2013 Fred's 250

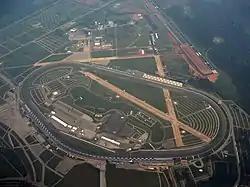
Talladega Superspeedway, the race track where the race was held.

The track, Talladega Superspeedway, is one of six superspeedways to hold NASCAR races, the others being Daytona International Speedway, Auto Club Speedway, Indianapolis Motor Speedway, Pocono Raceway and Michigan International Speedway. The standard track at the speedway is a four-turn superspeedway that is long. The track's turns are banked at thirty-three degrees, while the front stretch, the location of the finish line, is banked at 16.5 degrees. The back stretch has a two-degree banking. Talladega Superspeedway can seat up to 143,231 people.